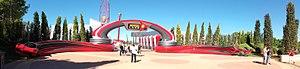
Entrée de Ferrari Land